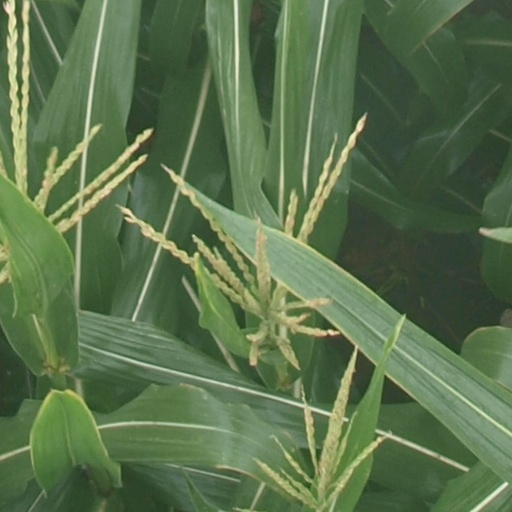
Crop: maize; corn